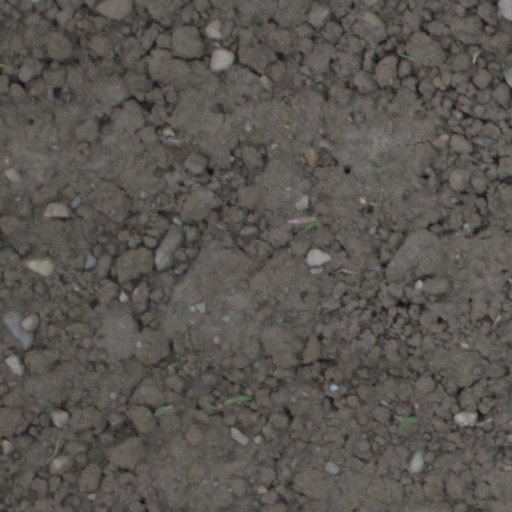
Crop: wheat